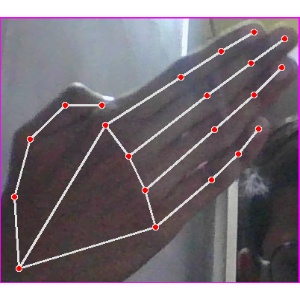
अक्षर: घ